Strawberry Wine (Deana Carter song)

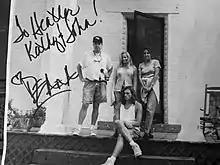
Autographed Photo of Deanna Carter at Old Oaks Farm from the filming of the music video Strawberry Wine

The music video for "Strawberry Wine" was directed by Roger Pistole and filmed at Old Oaks Farm. The location was discovered by location scout Chris Farren, who recalled being driven through Guthrie, Kentucky by his parents as a child along U.S. Route 41, the Dixie-Beeline Highway. Farren approached the farm's then-owners, John and Kathy Hansen, unannounced to request to film on site of the historic mansion and farm. A few days later, the film crew and Deana Carter arrived on site at the farm to film. Filming was difficult as the weather was inclement, raining during many of the takes, causing the storyline to be drastically altered and the film shots to be edited substantially with filters. The entire video is shot at Old Oaks Farm and within less than a one-mile vicinity of the farm.